United Nations Security Council Resolution 2695

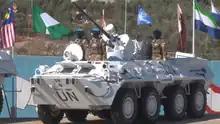
UNIFIL forces in Lebanon

United Nations Security Council Resolution 2695 was adopted on 31 August 2023. According to the resolution, the Security Council voted to extend the mandate of United Nations Interim Force in Lebanon (UNIFIL) until 31 August 2024.